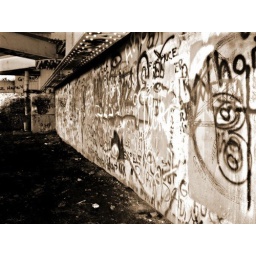
A wall of graffiti located underneath the bridge